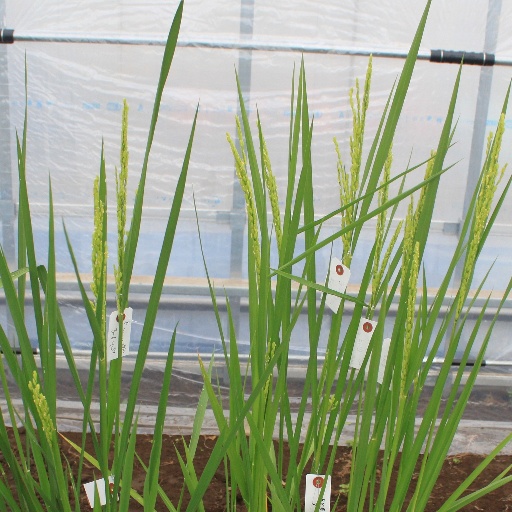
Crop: rice